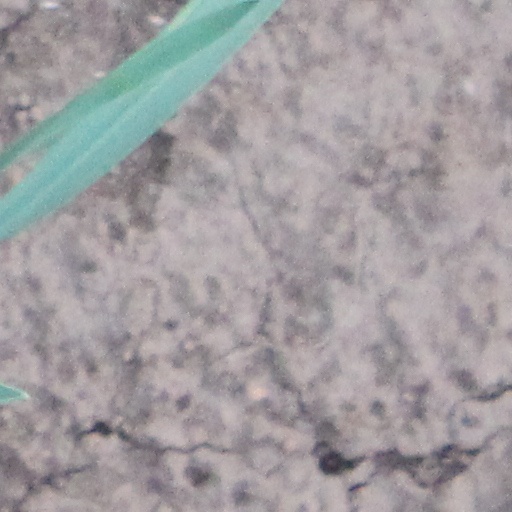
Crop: wheat